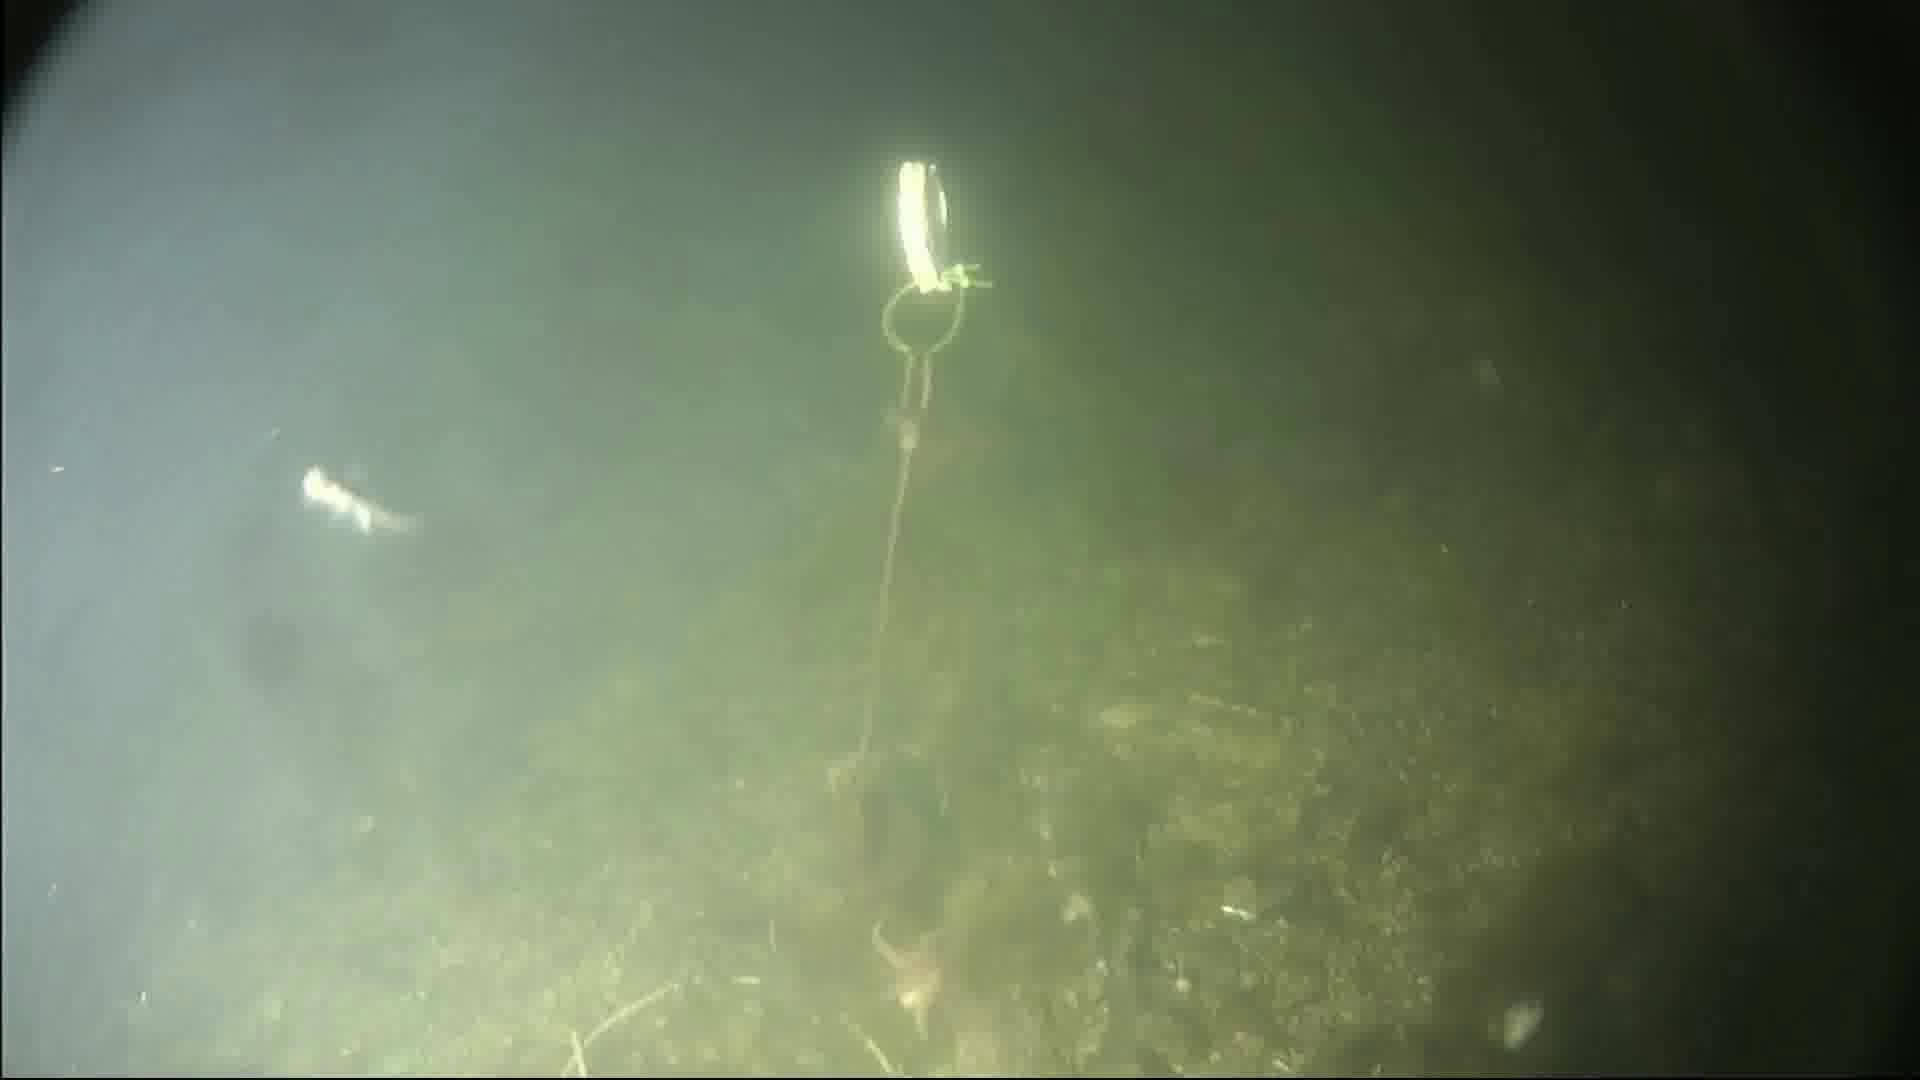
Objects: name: starfish
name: small_fish